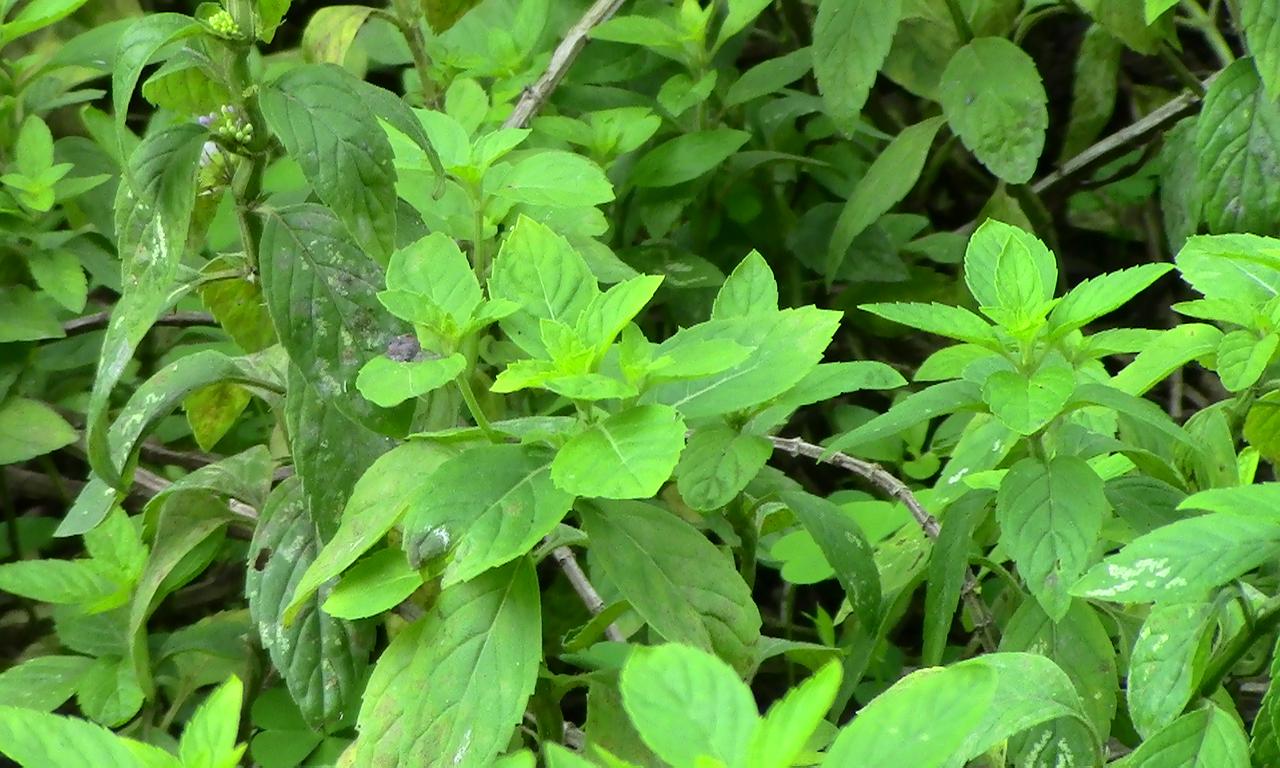
Label: Sunlight